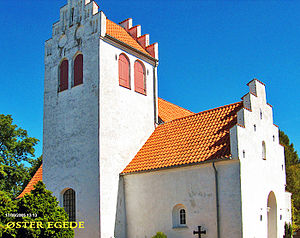
Øster Egede Kirke
Øster Egede Kirke
fra sydvest
Øster Egede Kirke ligger i umiddelbar tilslutning til herregården Jomfruens Egede. Da den tilhørende landsby blev afbrændt af svenskerne under Svenskerkrigene i 1658 kom landsbyens jorder og kirken under Jomfruens Egede indtil 1994. Kirken består af et langhus fra 1608, mens det romanske tårn er det eneste der er tilbage af den oprindelige kirke.